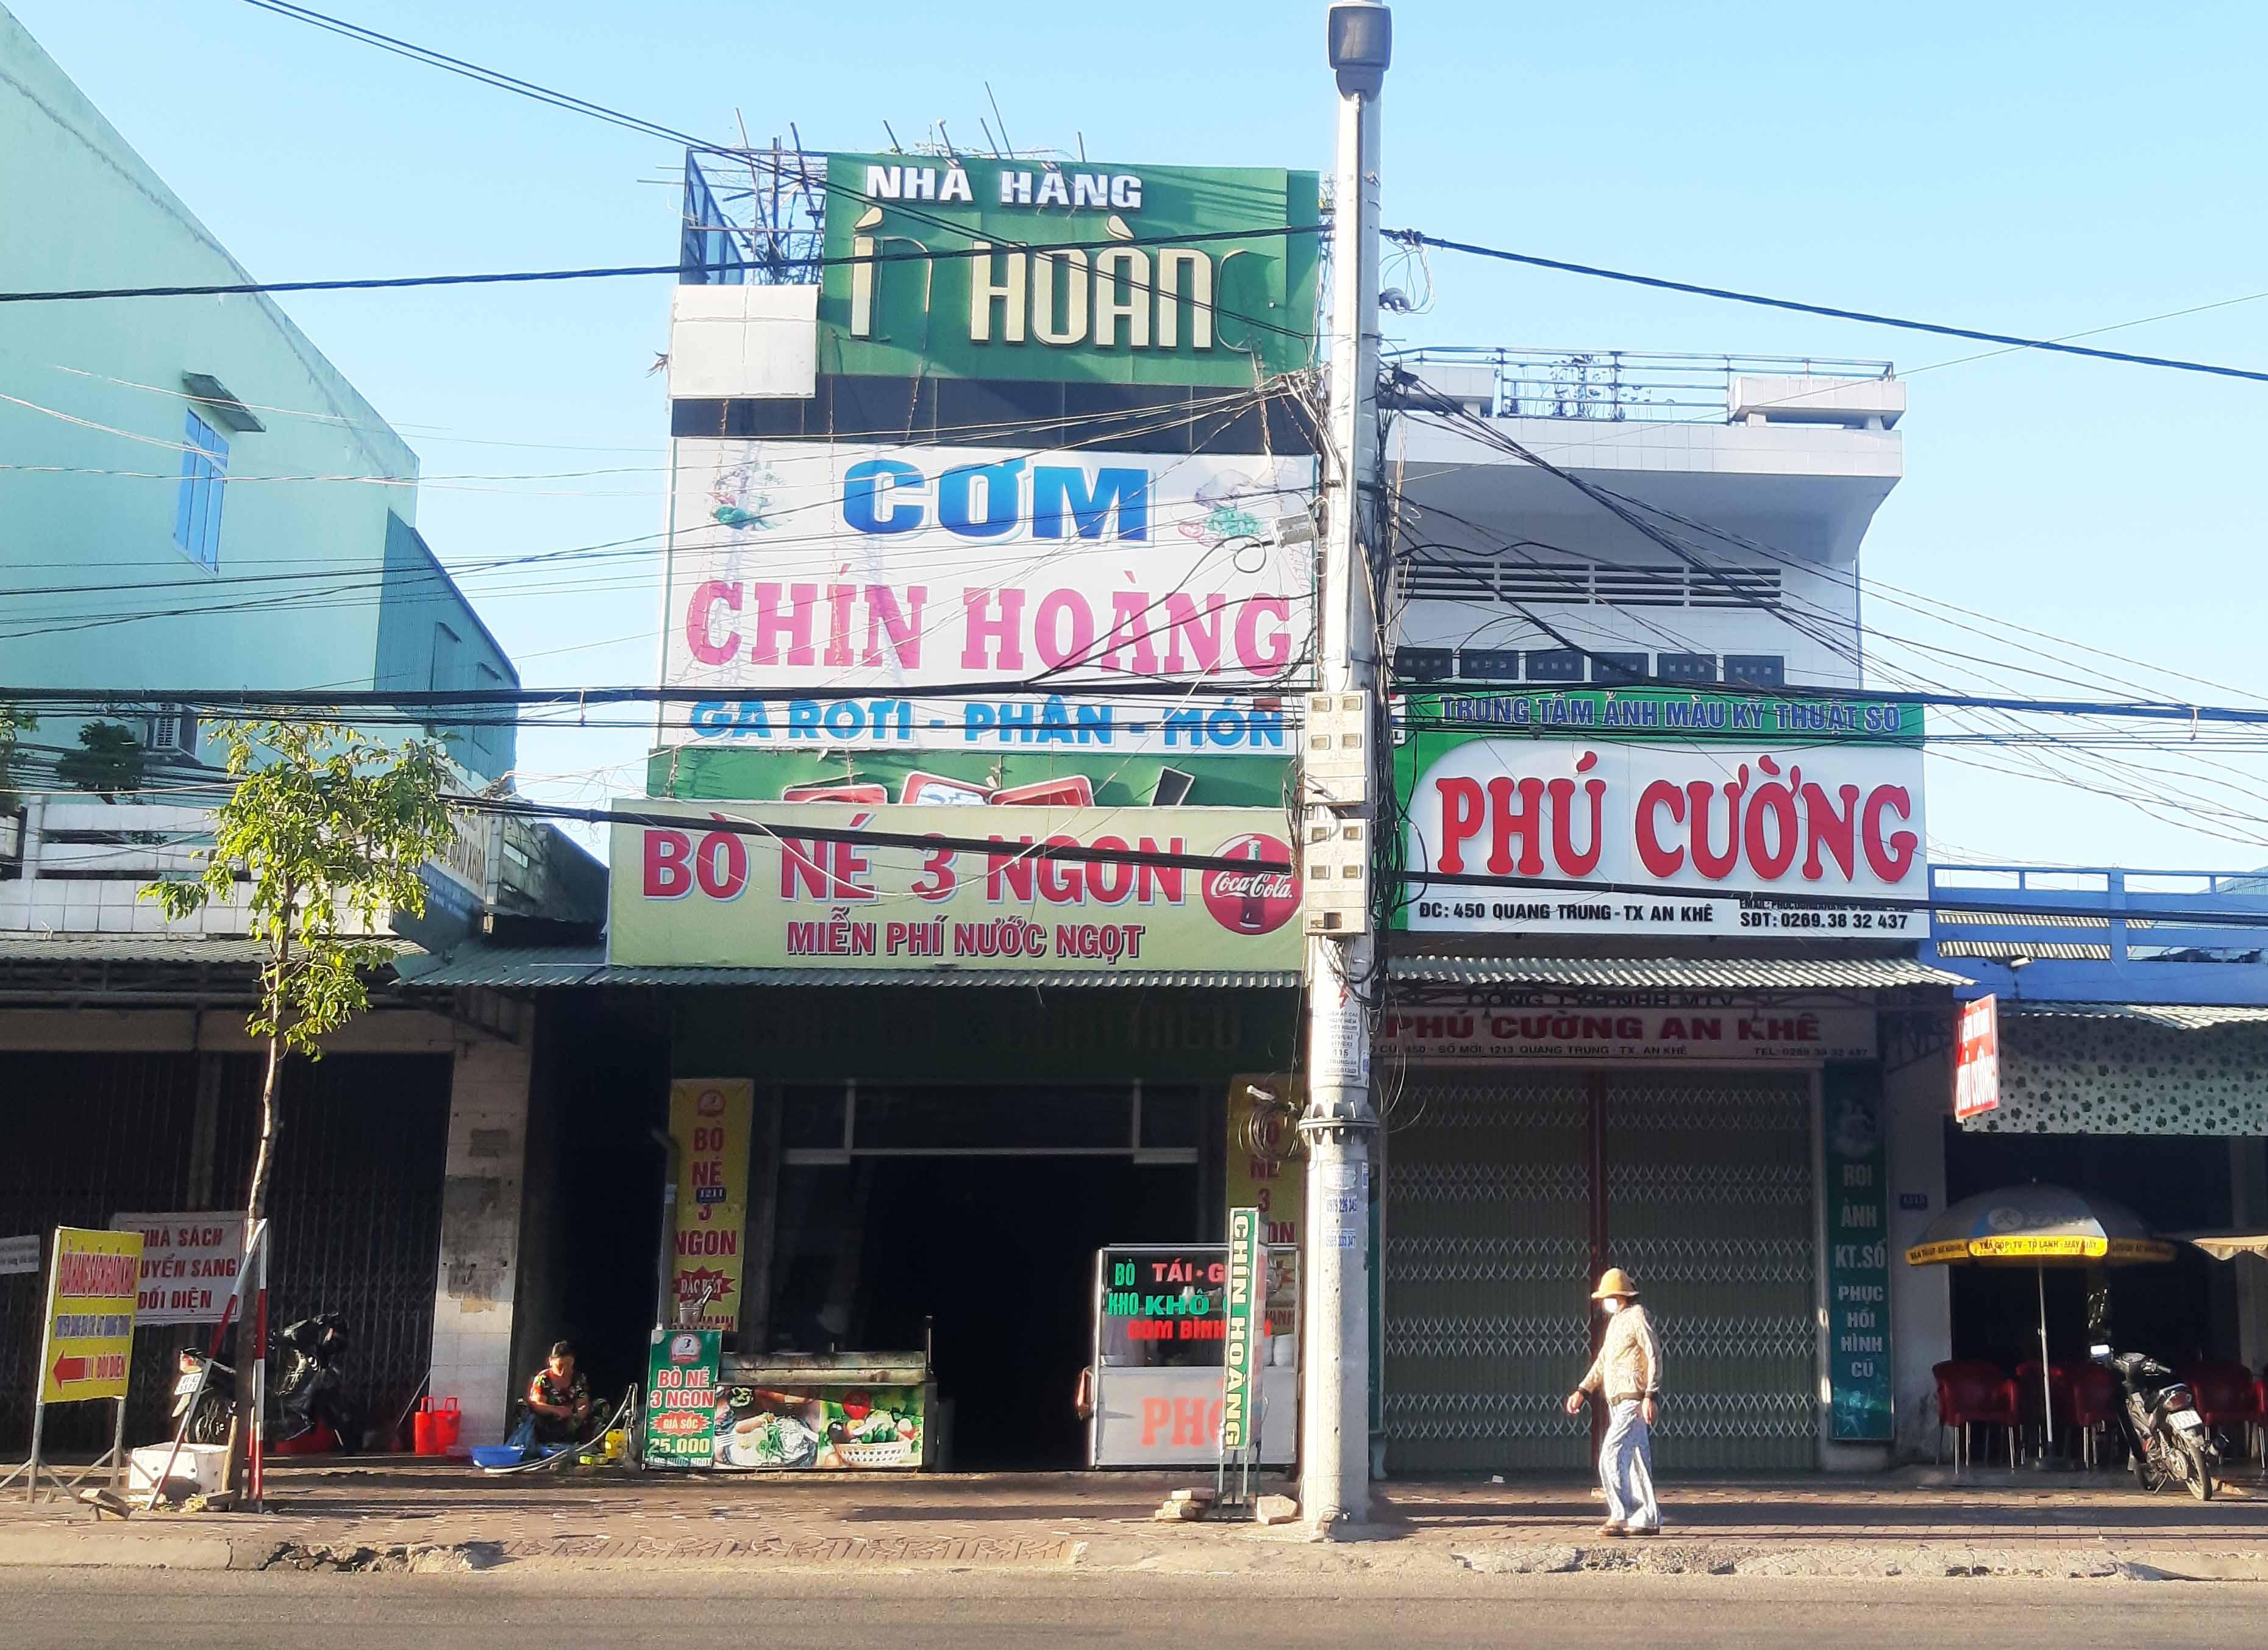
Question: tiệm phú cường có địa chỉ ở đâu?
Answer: có địa chỉ ở số 450 quan trung, thị xã an khê